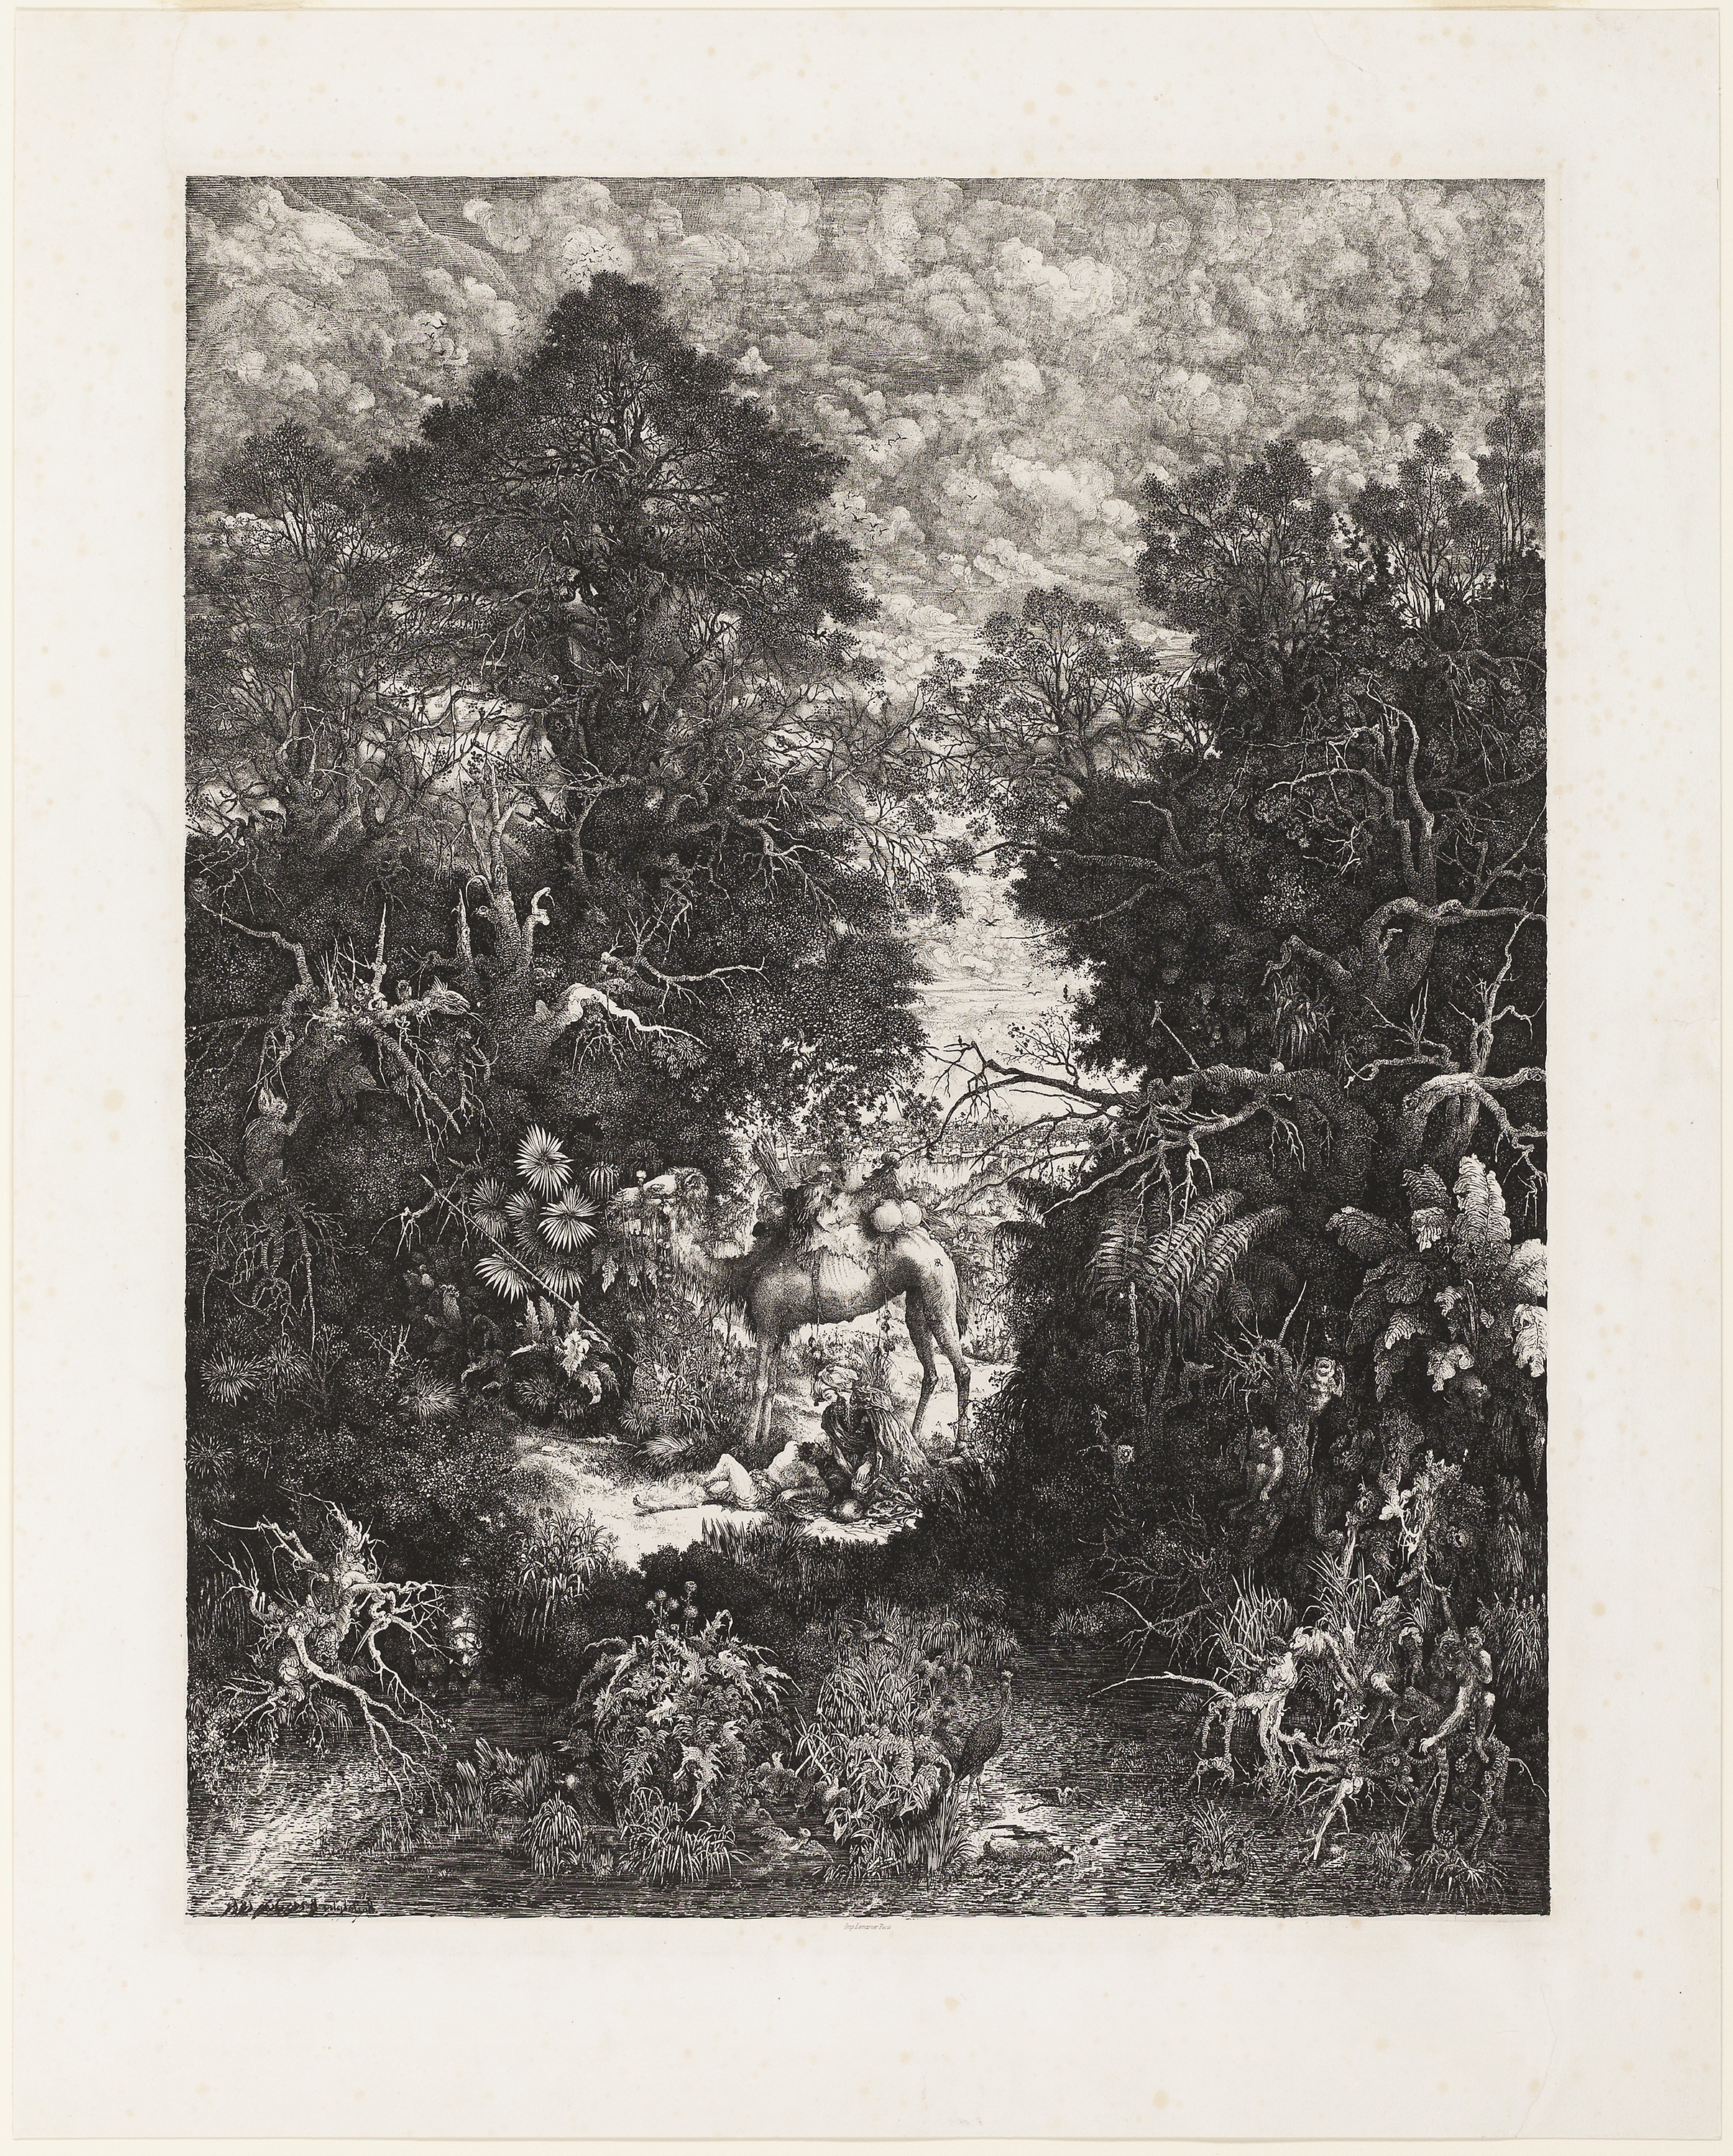
black and white, tree, picture frame, history, art, visual arts, monochrome, stock photography, artwork, painting